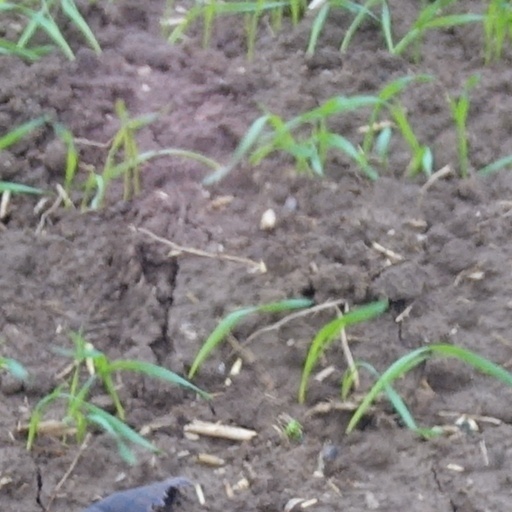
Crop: wheat